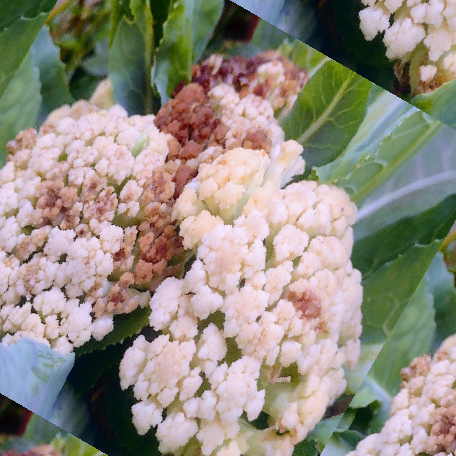
Label: Bacterial spot rot